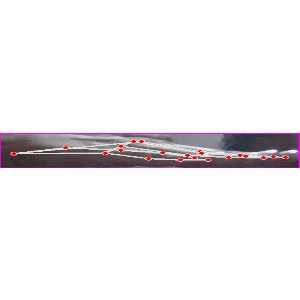
अक्षर: ज